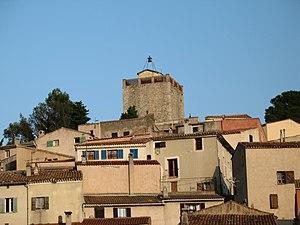
Tour du village (Le Revest-les-Eaux, Var, France)
Le Revest-les-Eaux est une commune française située dans le département du Var en région Provence-Alpes-Côte d'Azur.
Cet article recense les monuments historiques du Var, en France.